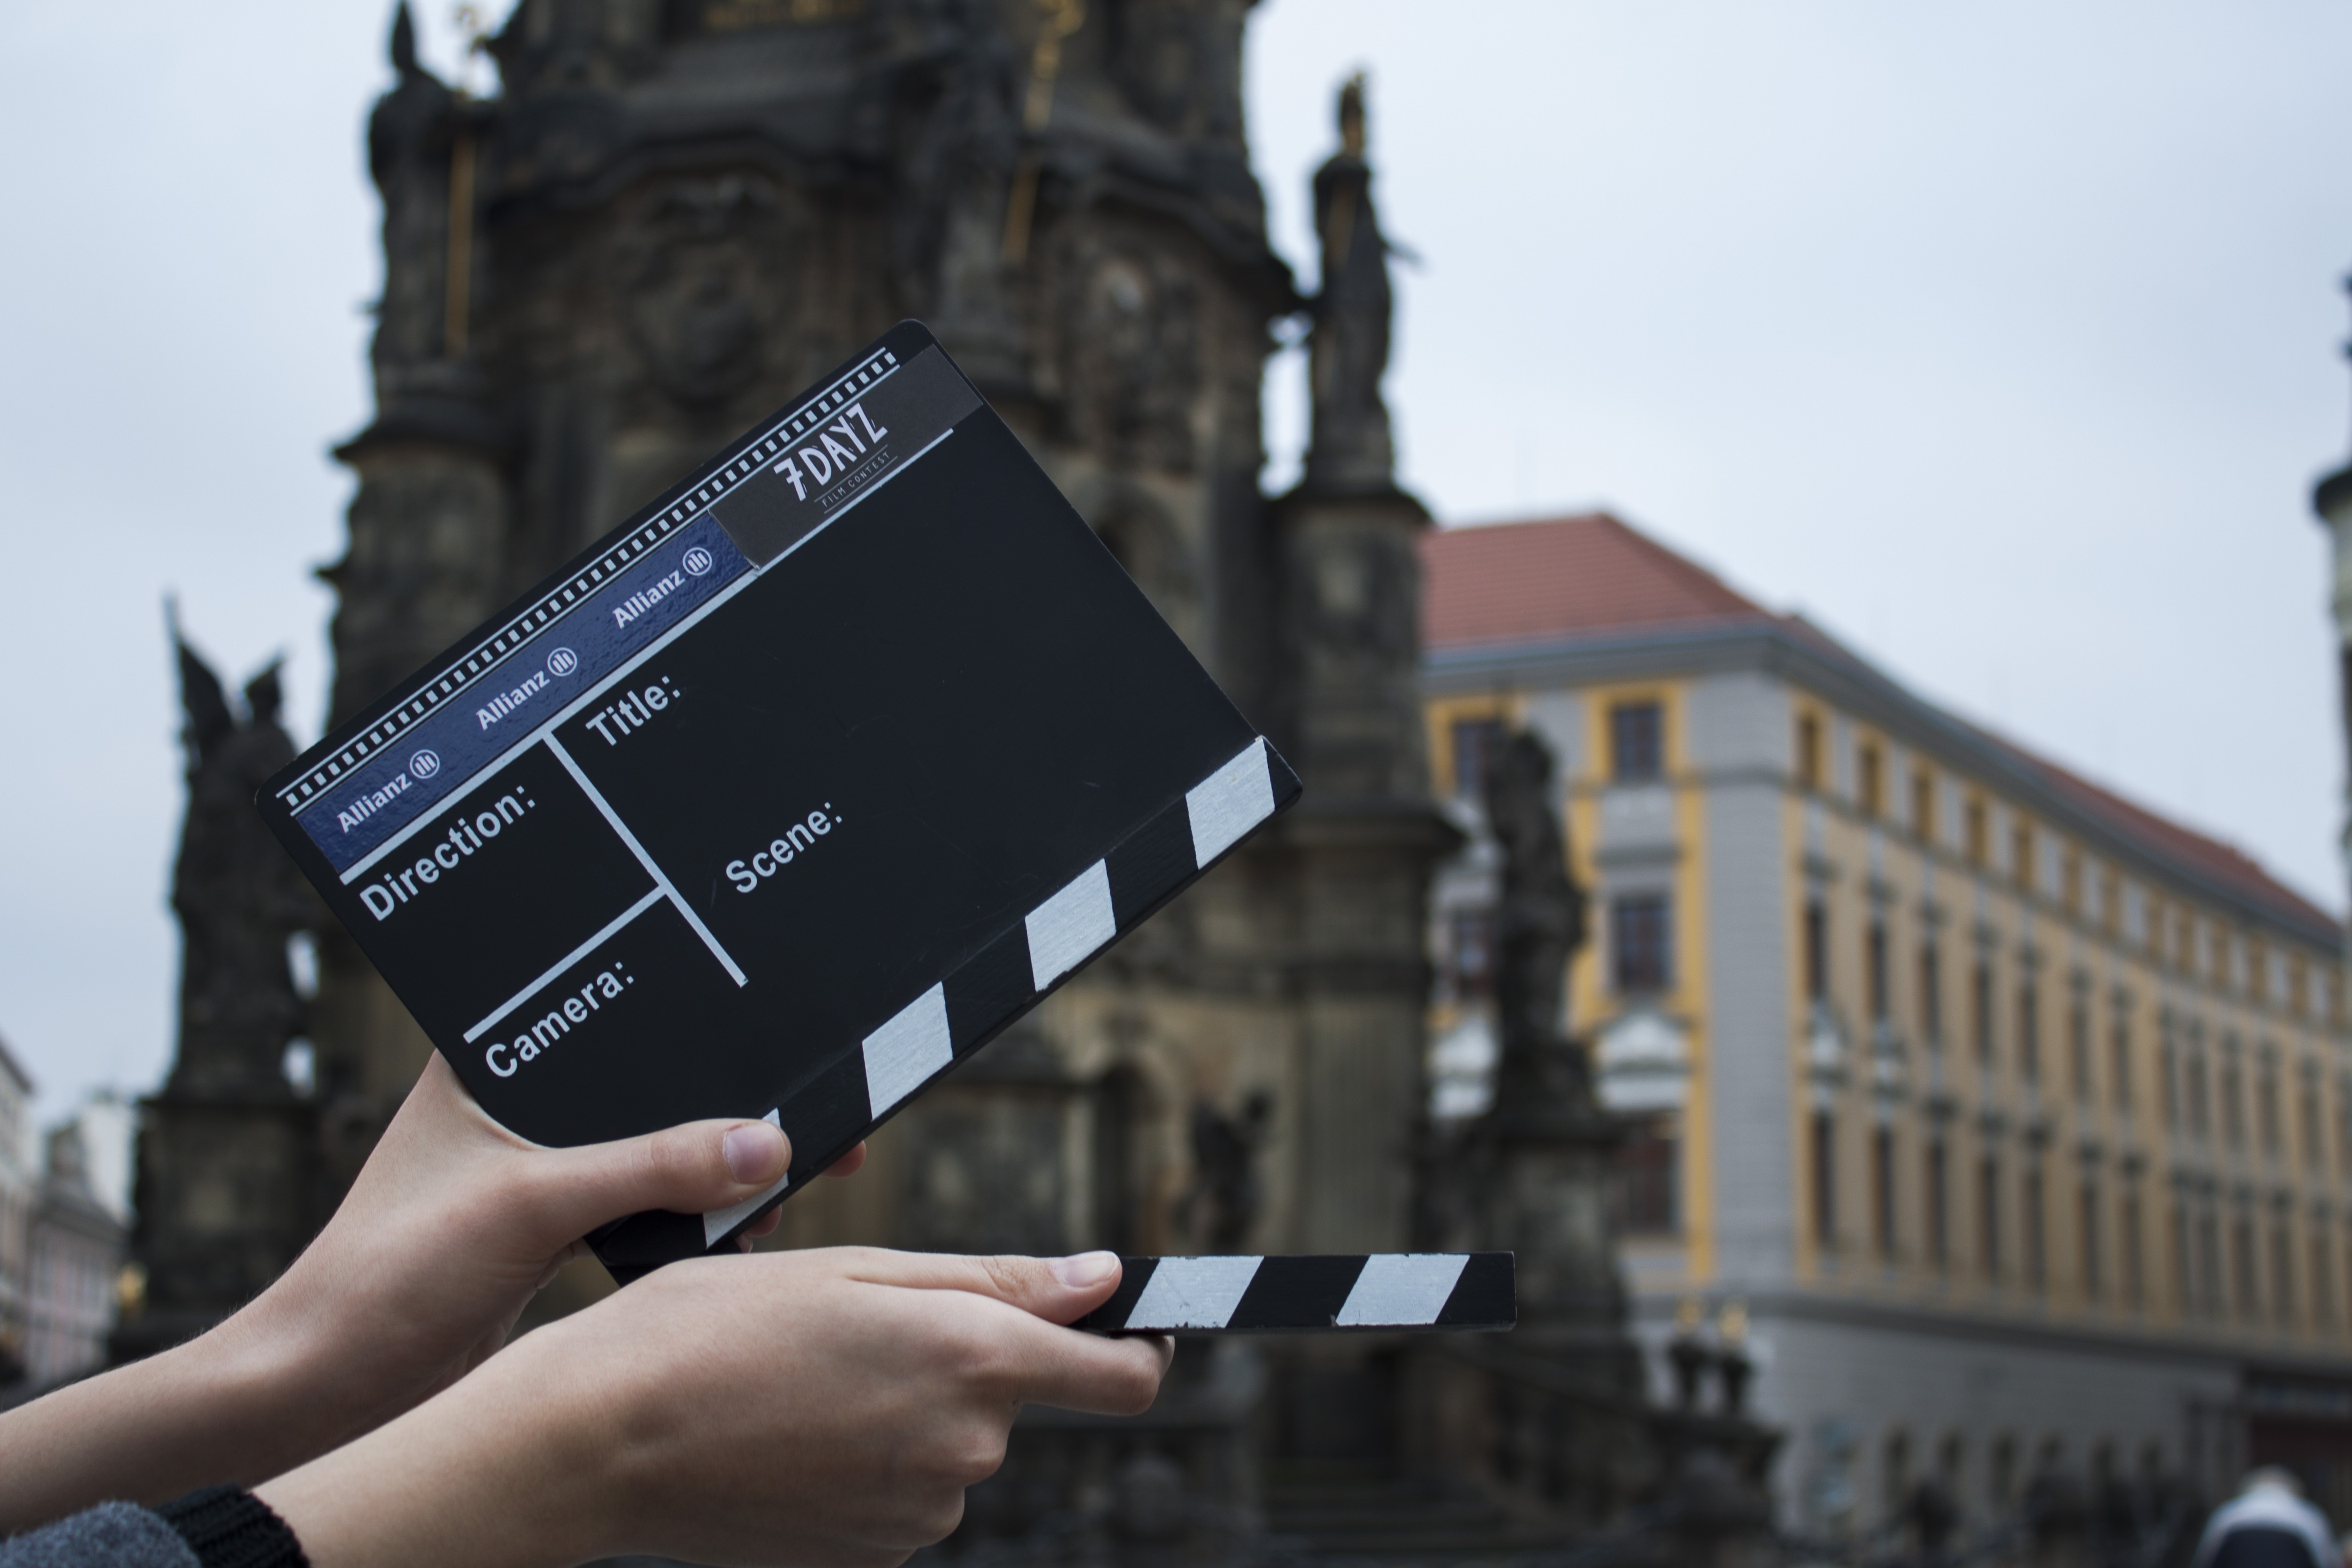
street, camera, advertising, action, hold, art, shooting, photograph, movie, valve, olomouc